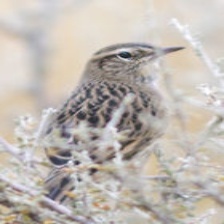
Species: AUSTRAL CANASTERO
Scientific name: ASTHENES ANTHOIDES